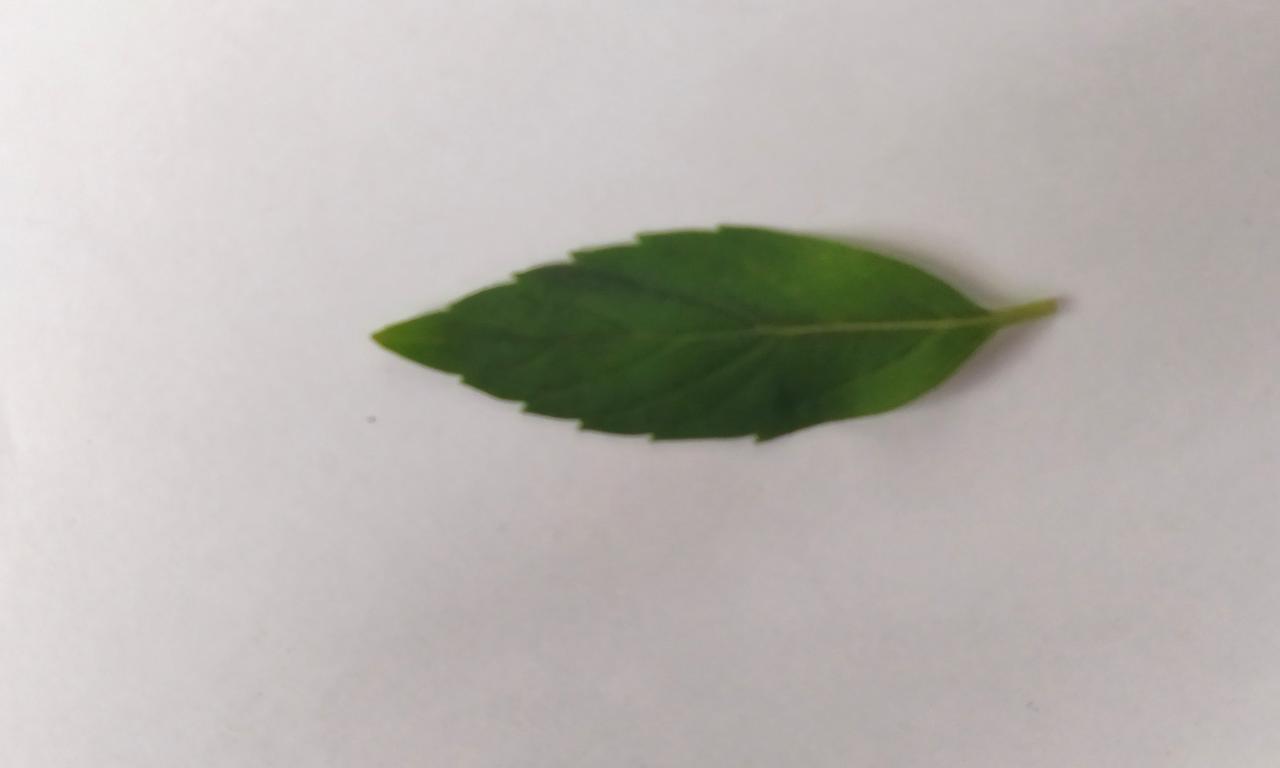
Label: Fresh